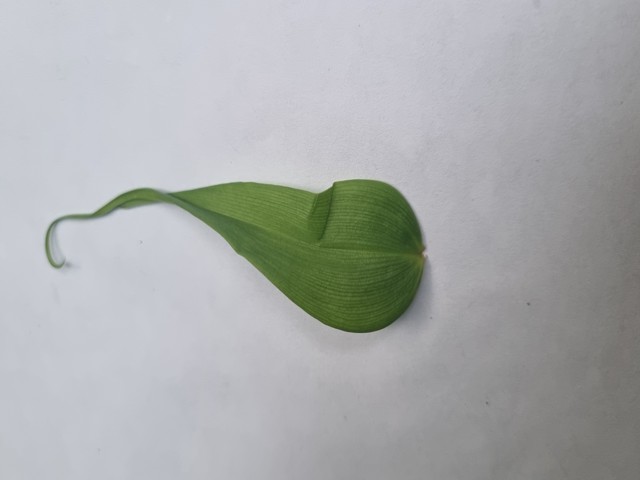
Plant: agnishika